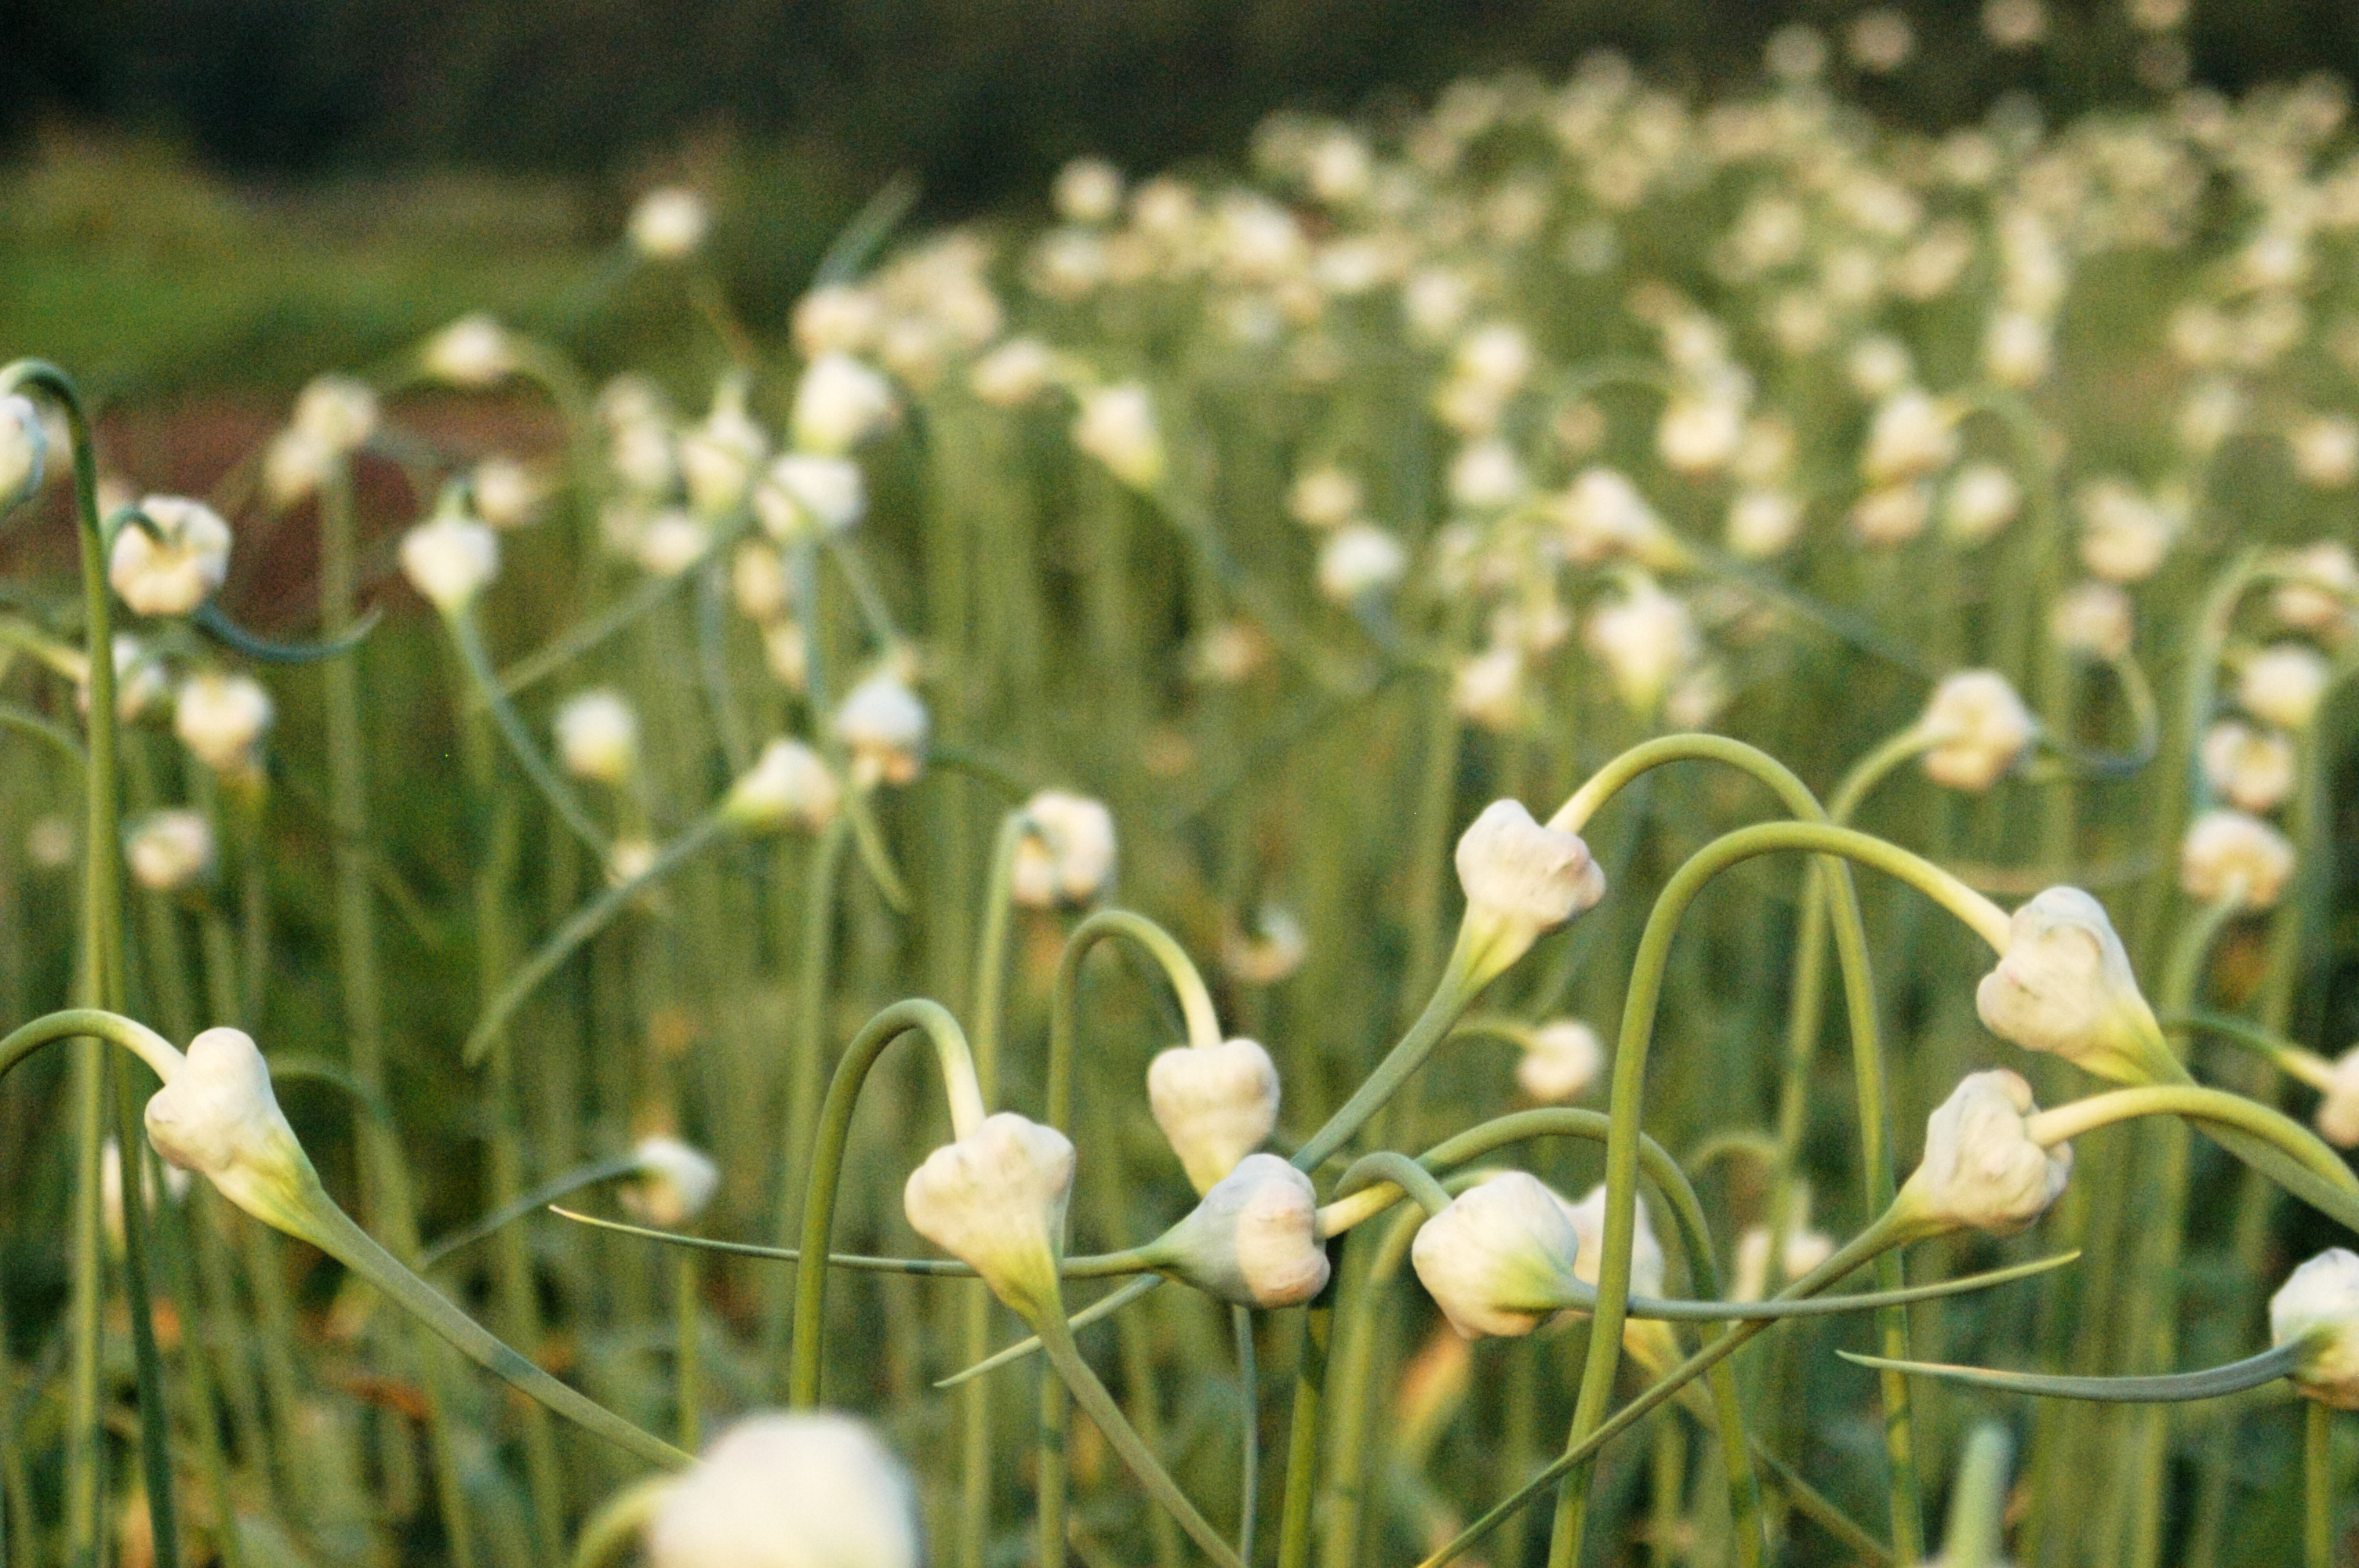
flower, plant, grass, flowering plant, spring, grass family, meadow, summer snowflake, snowdrop, wildflower, amaryllis family